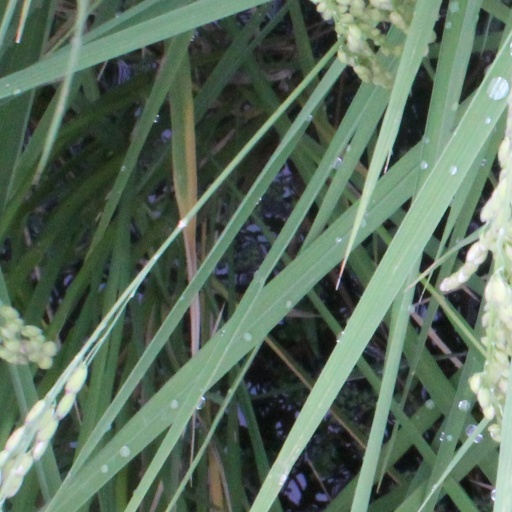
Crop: rice